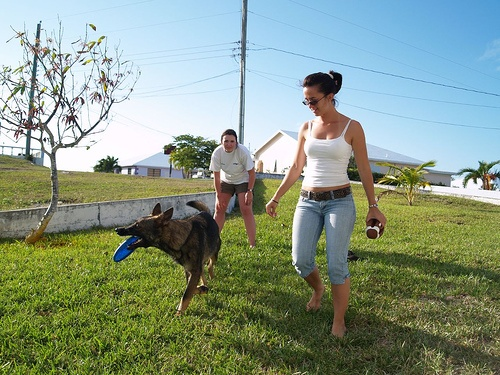
Girls playing ball and Frisbee with their dog
A woman in a tight shirt and jeans walking a dog.
Two women walking on grass with a dog holding a frisbee.
Young women are in the grass playing frisbee with a dog.
Two woman outside with a dog, all of them are holding toys.